Michael G. Hadfield

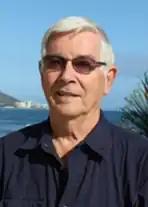
Dr. Michael G. Hadfield outside of Kewalo Marine Laboratory

Michael Gale Hadfield is an invertebrate biologist and professor emeritus at the University of Hawaiʻi at Mānoa. His research has focused on the larvae of marine invertebrates and native tree snails in Hawai'i. He retired in 2013, but has remained active in research and was recognized in 2023 as one of the top ecology and evolutionary scientists in the U.S. and the world.